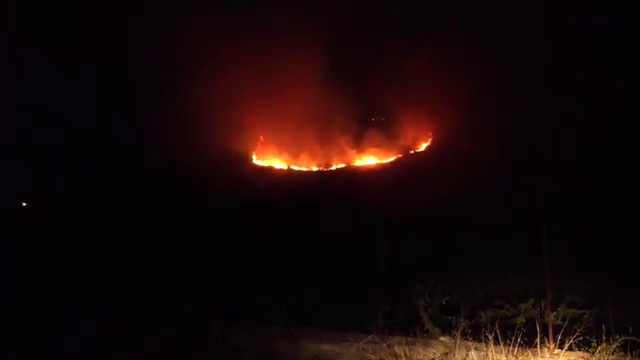
Fire: yes
Smoke: yes